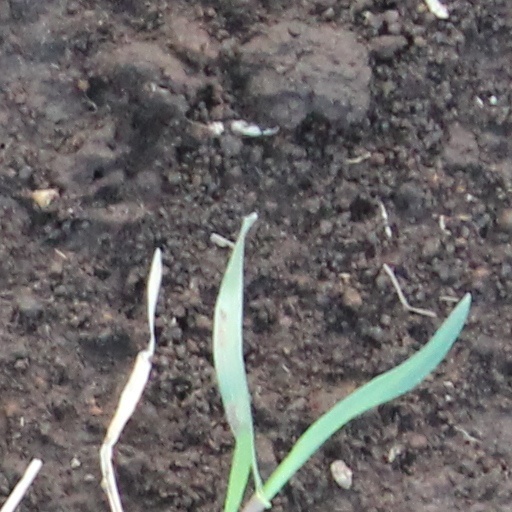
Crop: wheat